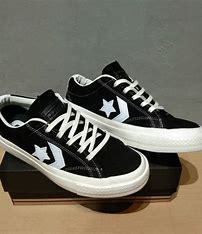
Brand: Converse
Model: One Star Pro